Palmyra Municipal Airport

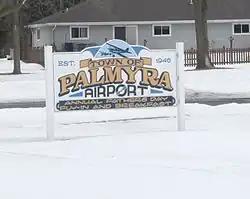
Airport entrance sign

Palmyra Municipal Airport is a public use airport in Jefferson County, Wisconsin, United States. Owned by and located in the Town of Palmyra, it is also known as Palmyra Airport. It is included in the Federal Aviation Administration (FAA) National Plan of Integrated Airport Systems for 2025–2029, in which it is categorized as a local general aviation facility.